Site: brandenburg
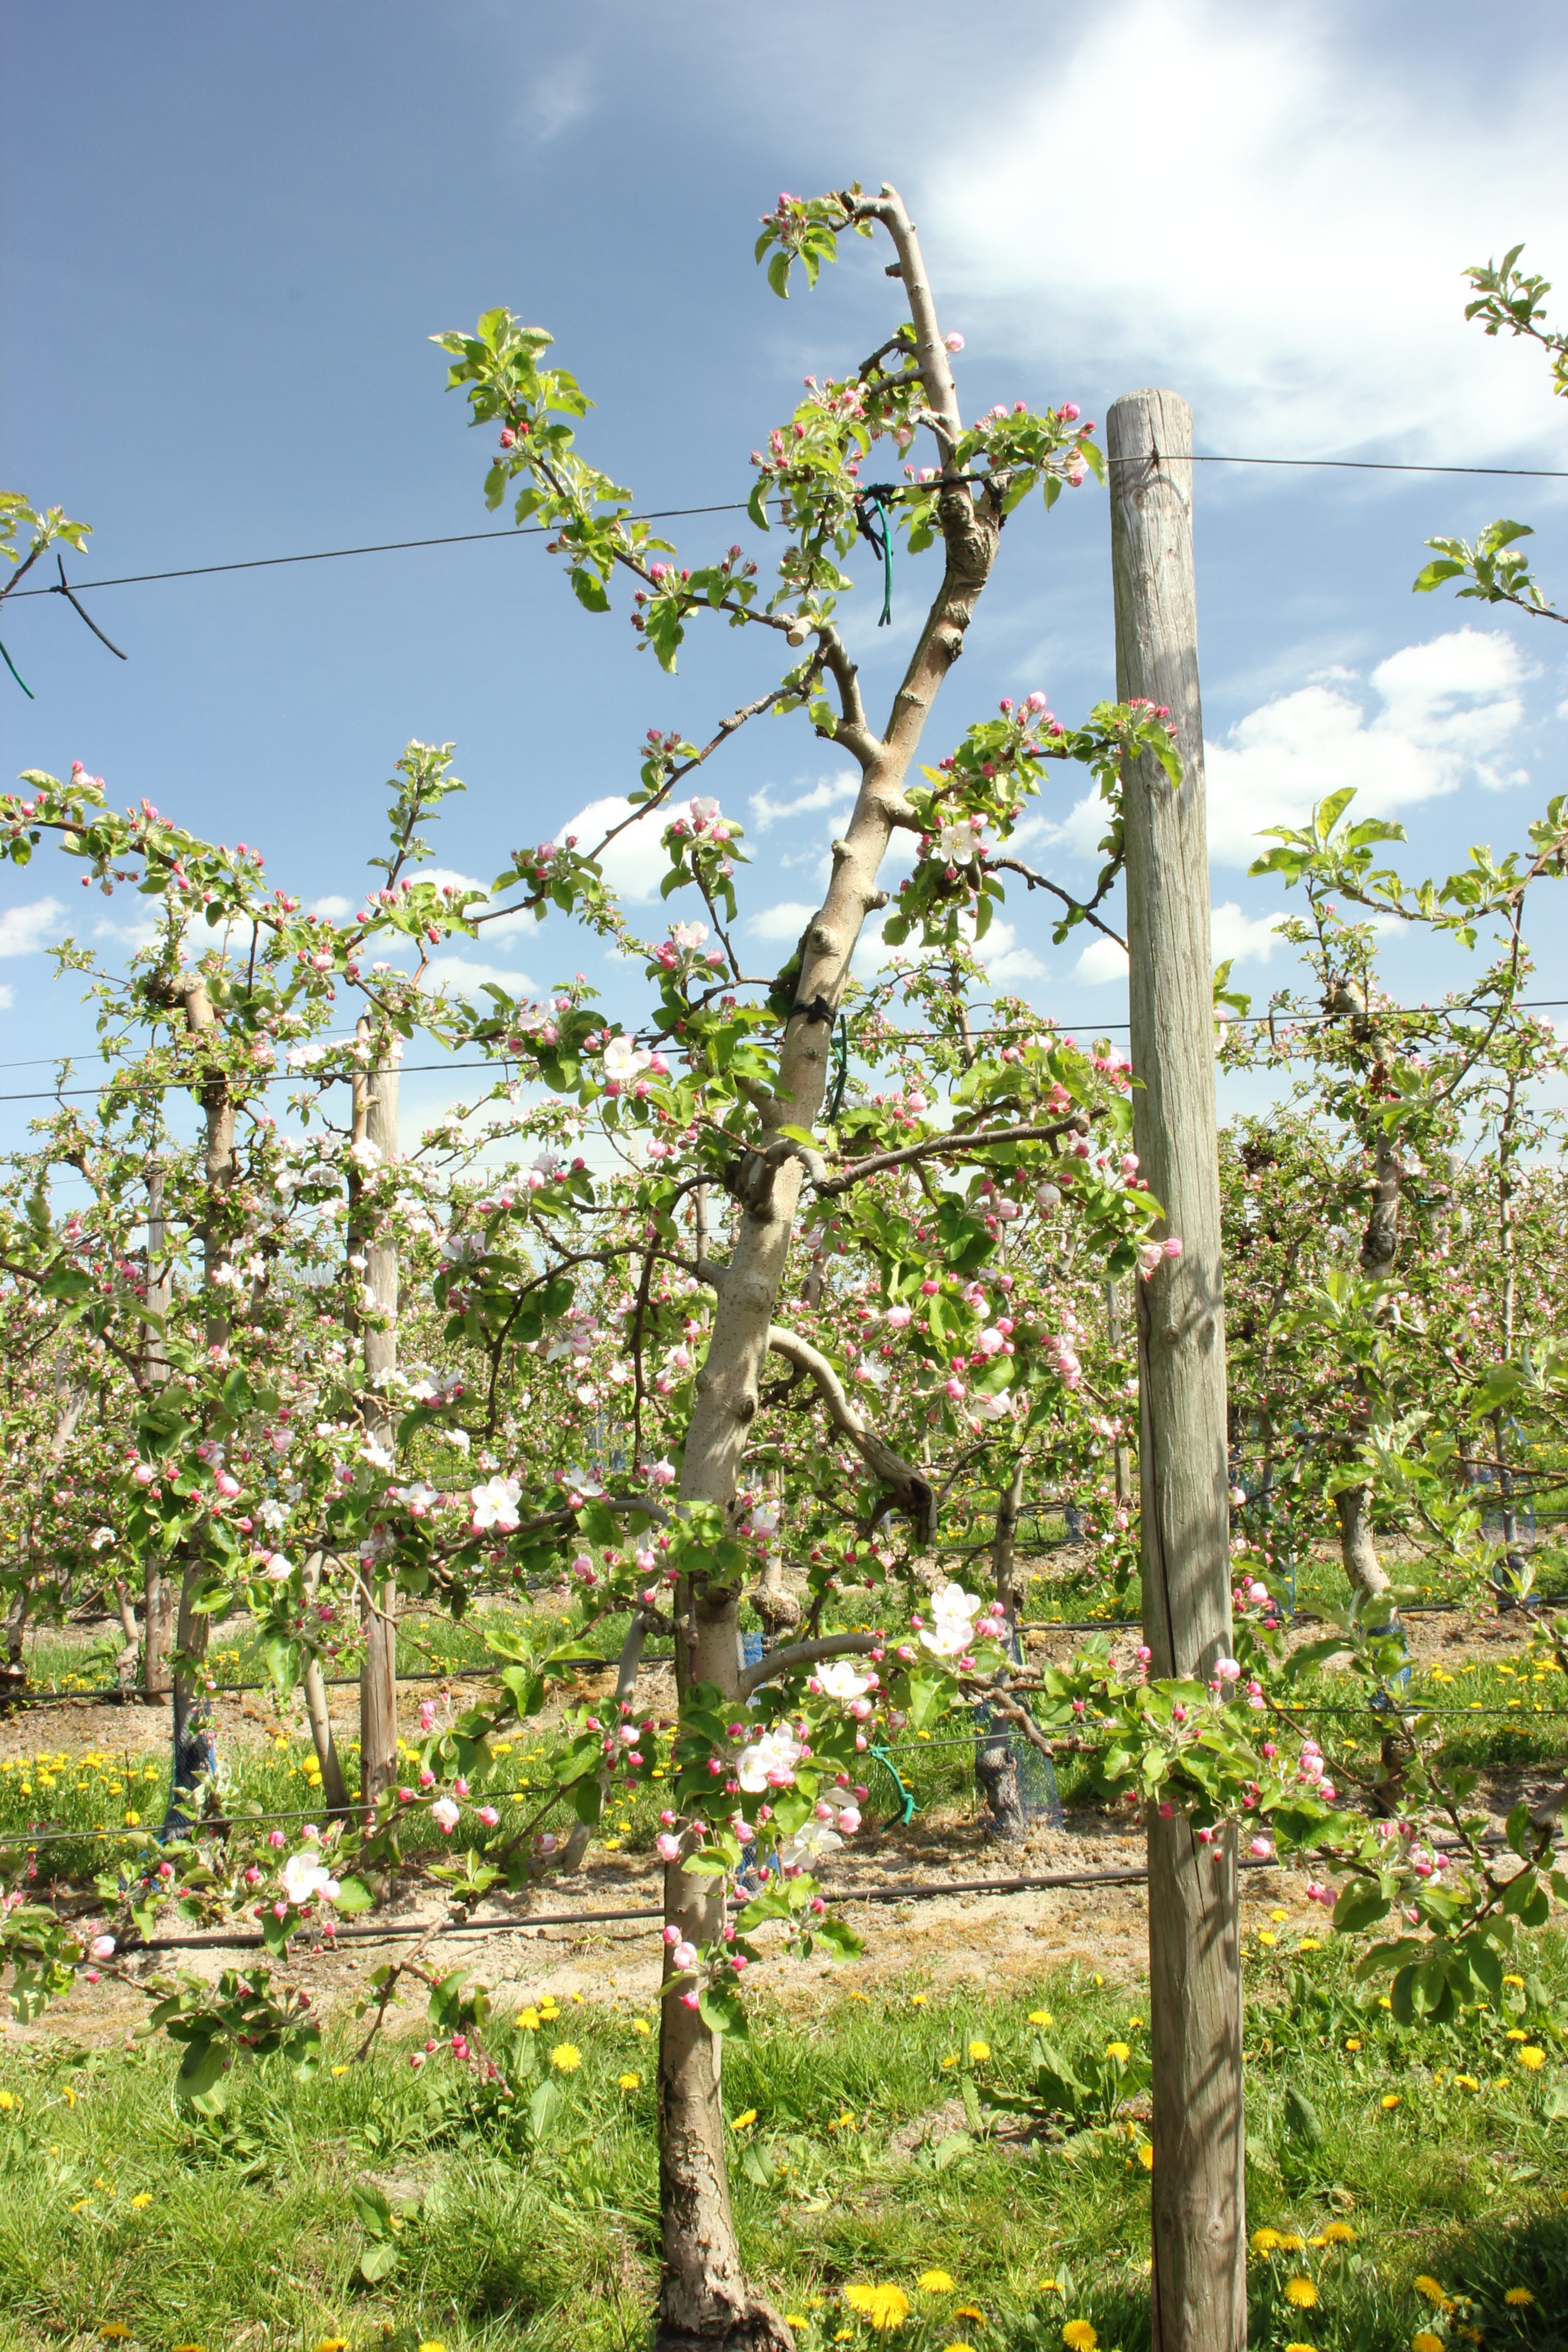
Growth stage (BBCH 57): Inflorescence emergence